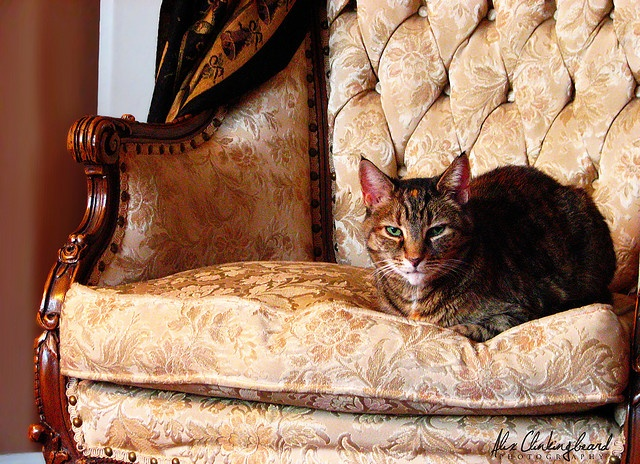
A cat sitting on top of a white wooden chair.
A cat sitting on a fancy gold chair
Brown cat laying down on an old shade couch chair.
A striped cat sitting on a plush chair.
A cat sitting on a chair in a room.